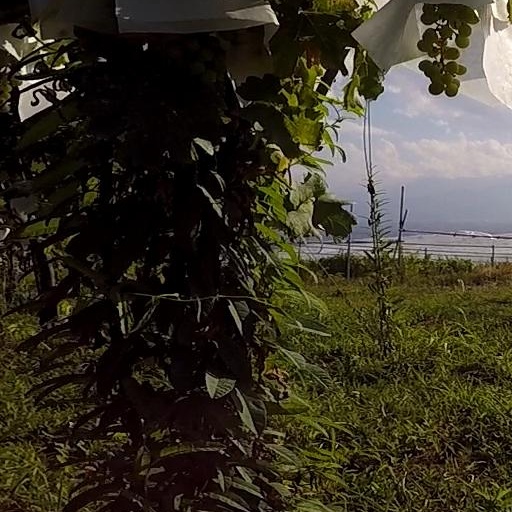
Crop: grape